Isis

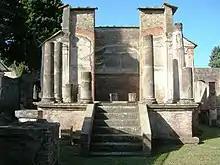
The Temple of Isis in Pompeii

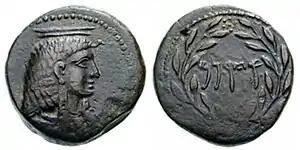
Cossura bronze coin showing a portrait of Isis with Punic legend

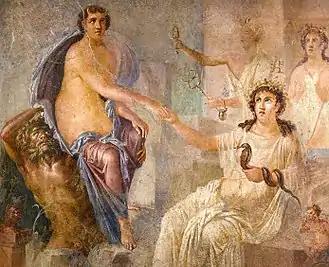
Isis welcoming Io to Egypt, from a fresco at Pompeii, first century CE

Cults based in a particular city or nation were the norm across the ancient world until the mid- to late first millennium BCE, when increased contact between different cultures allowed some cults to spread more widely. Greeks were aware of Egyptian deities, including Isis, at least as early as the Archaic Period (–480 BCE), and her first known temple in Greece was built during or before the fourth century BCE by Egyptians living in Athens. The conquests of Alexander the Great late in that century created Hellenistic kingdoms around the Mediterranean and Near East, including Ptolemaic Egypt, and put Greek and non-Greek religions in much closer contact. The resulting diffusion of cultures allowed many religious traditions to spread across the Hellenistic world in the last three centuries BCE. The new mobile cults adapted greatly to appeal to people from a variety of cultures. The cults of Isis and Serapis were among those that expanded in this way.